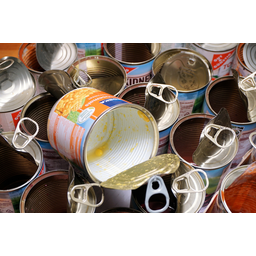
Label: metal